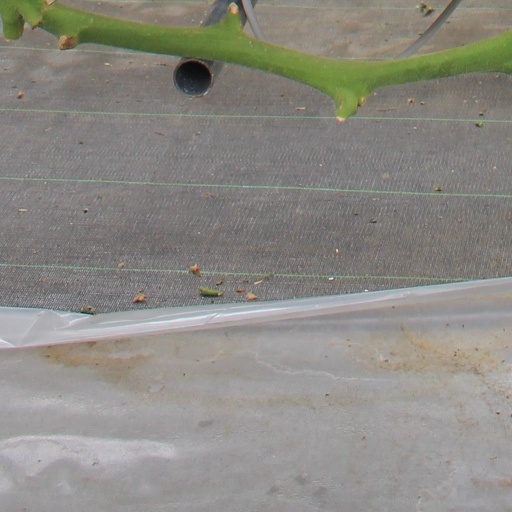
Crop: tomato